Friction stir spot welding

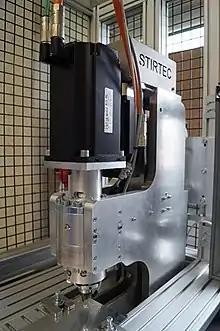
Friction stir spot welding gun by Stirtec attached to a machine frame

Friction stir spot welding is performed with a spot welding gun, which is mounted on a console, flanged to an articulated robot or manually operated with a balancer to the component.